Shaun Suisham

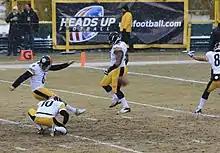
Suisham on a field goal attempt in 2013.

On October 7, 2012, Suisham made a 34-yard game-winning field goal against the Philadelphia Eagles with 3 seconds left in the 4th quarter. The successful attempt made him 8-for-8 on the season.